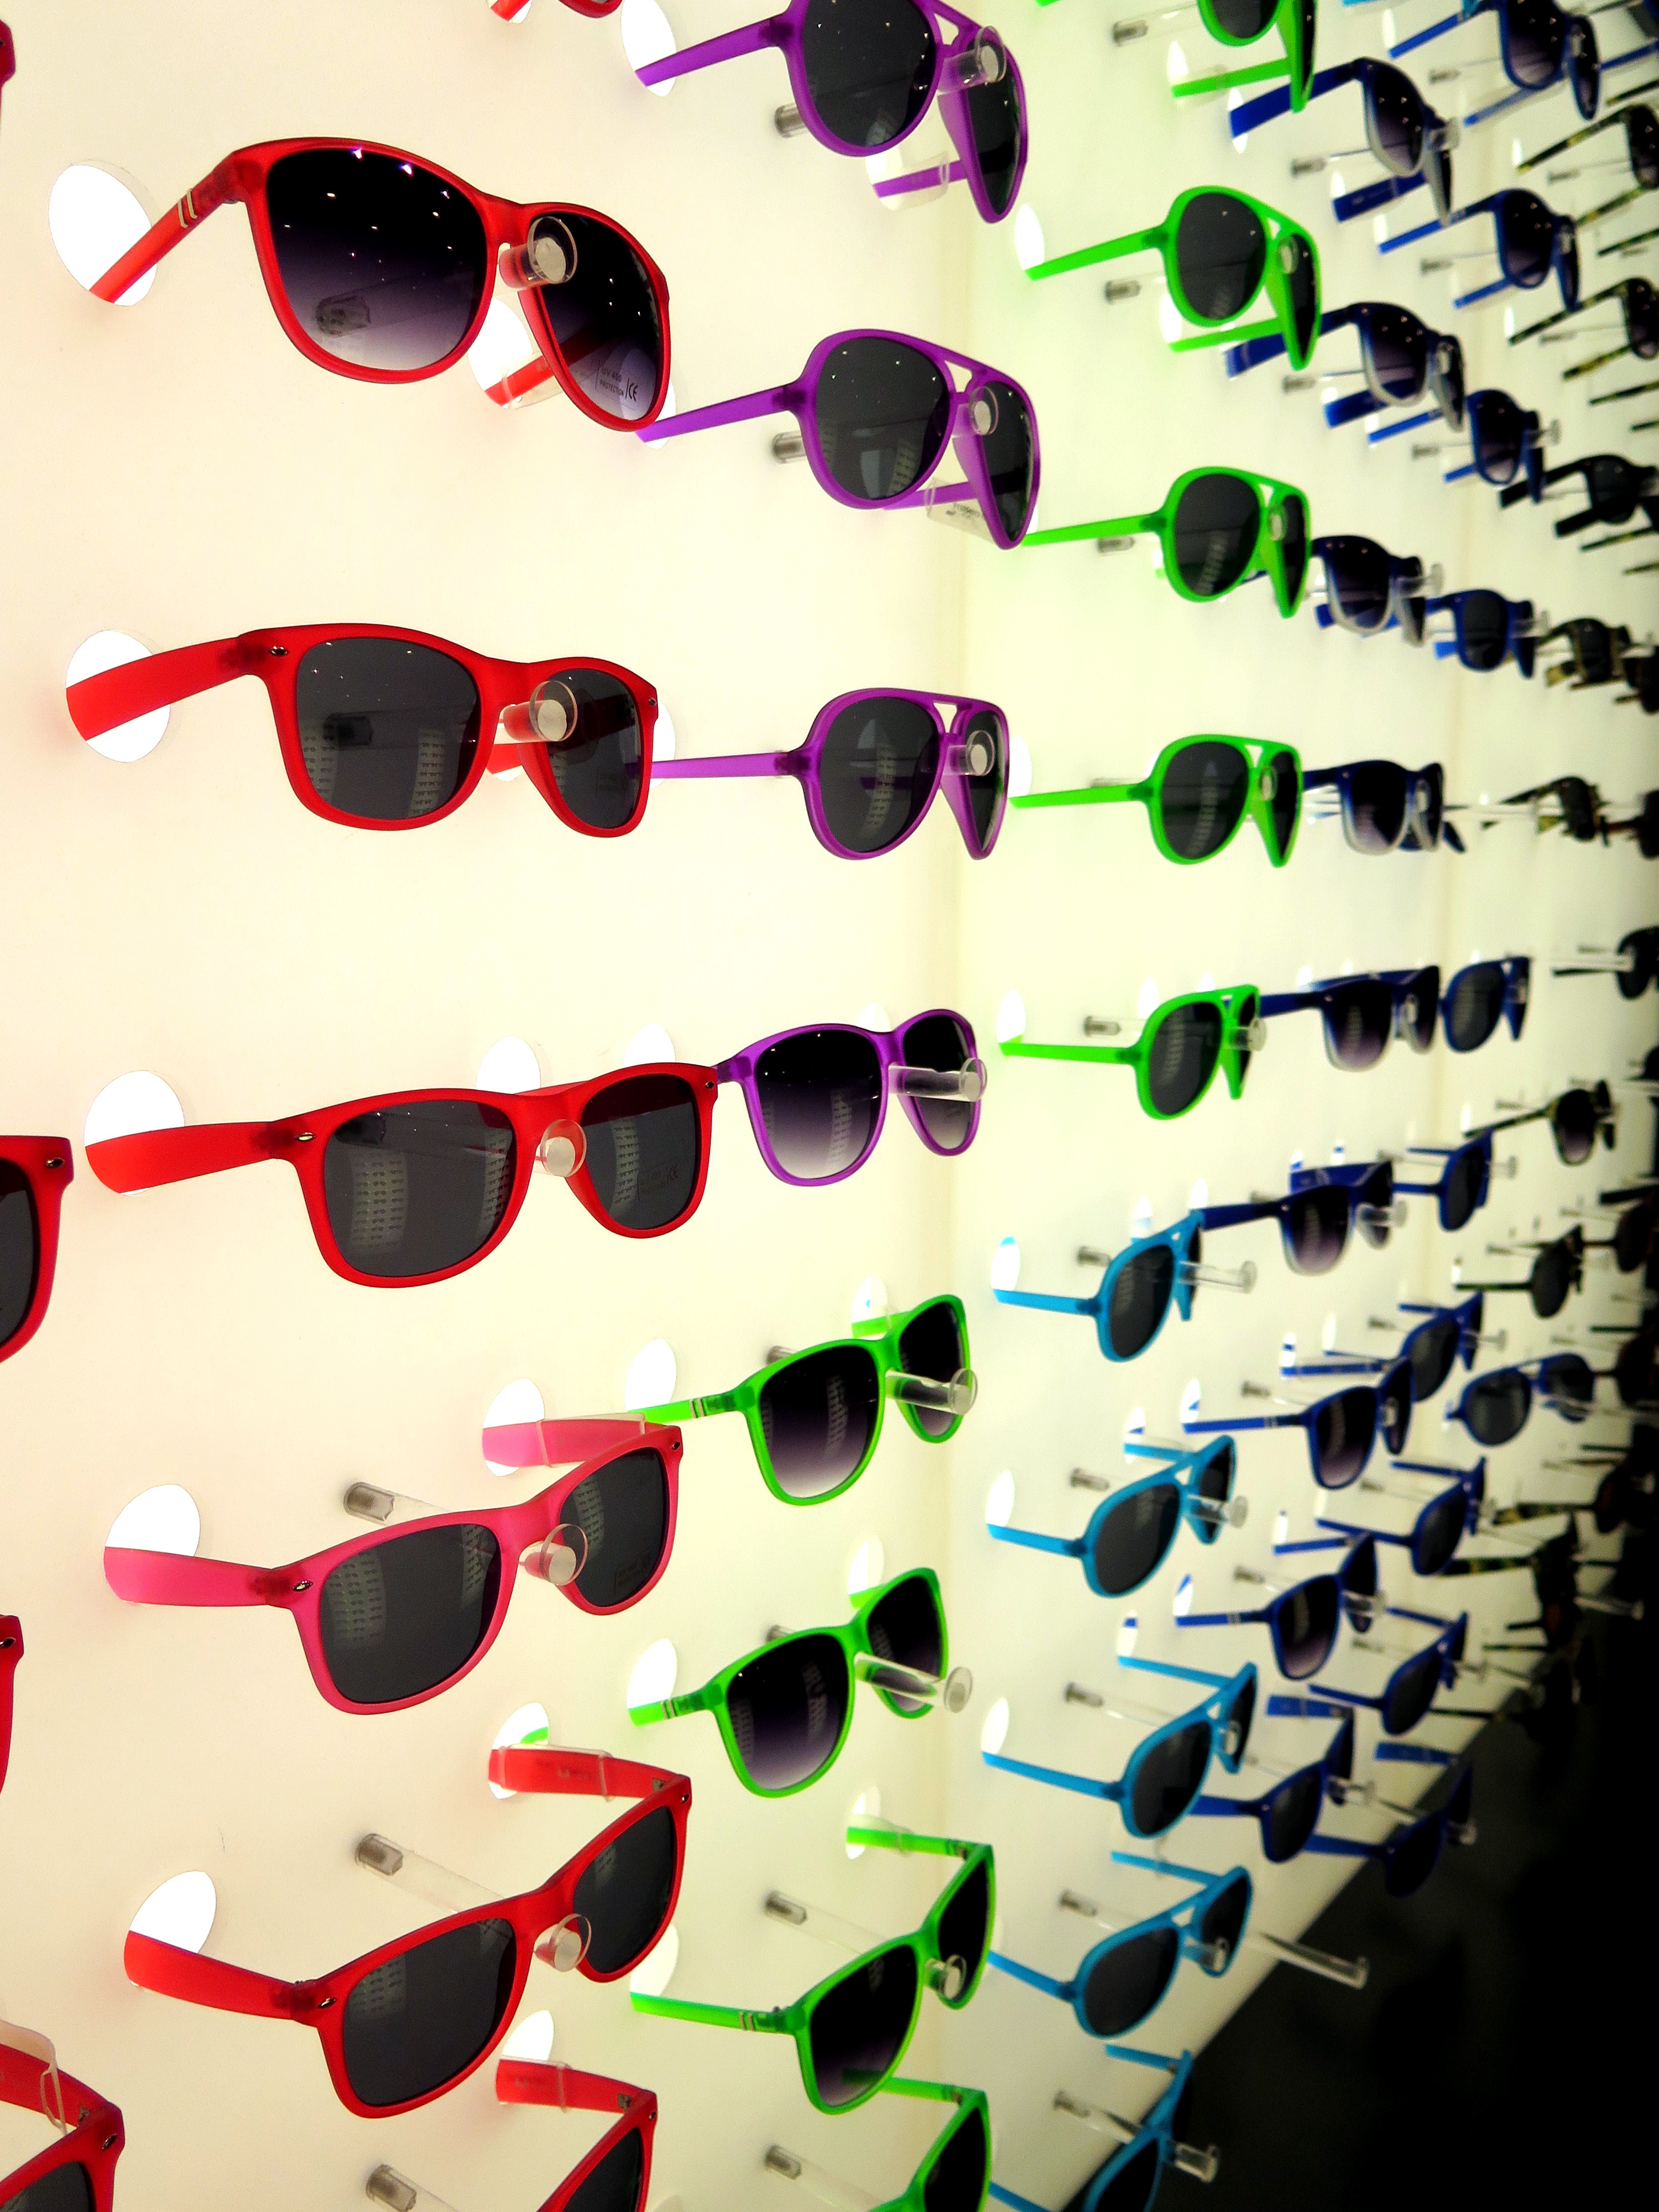
hair, number, pattern, line, color, business, colorful, hairstyle, circle, font, illustration, design, cool, sunglasses, glasses, mirror, moustache, eyewear, shape, trendy, glasses stand, vision care, display stand